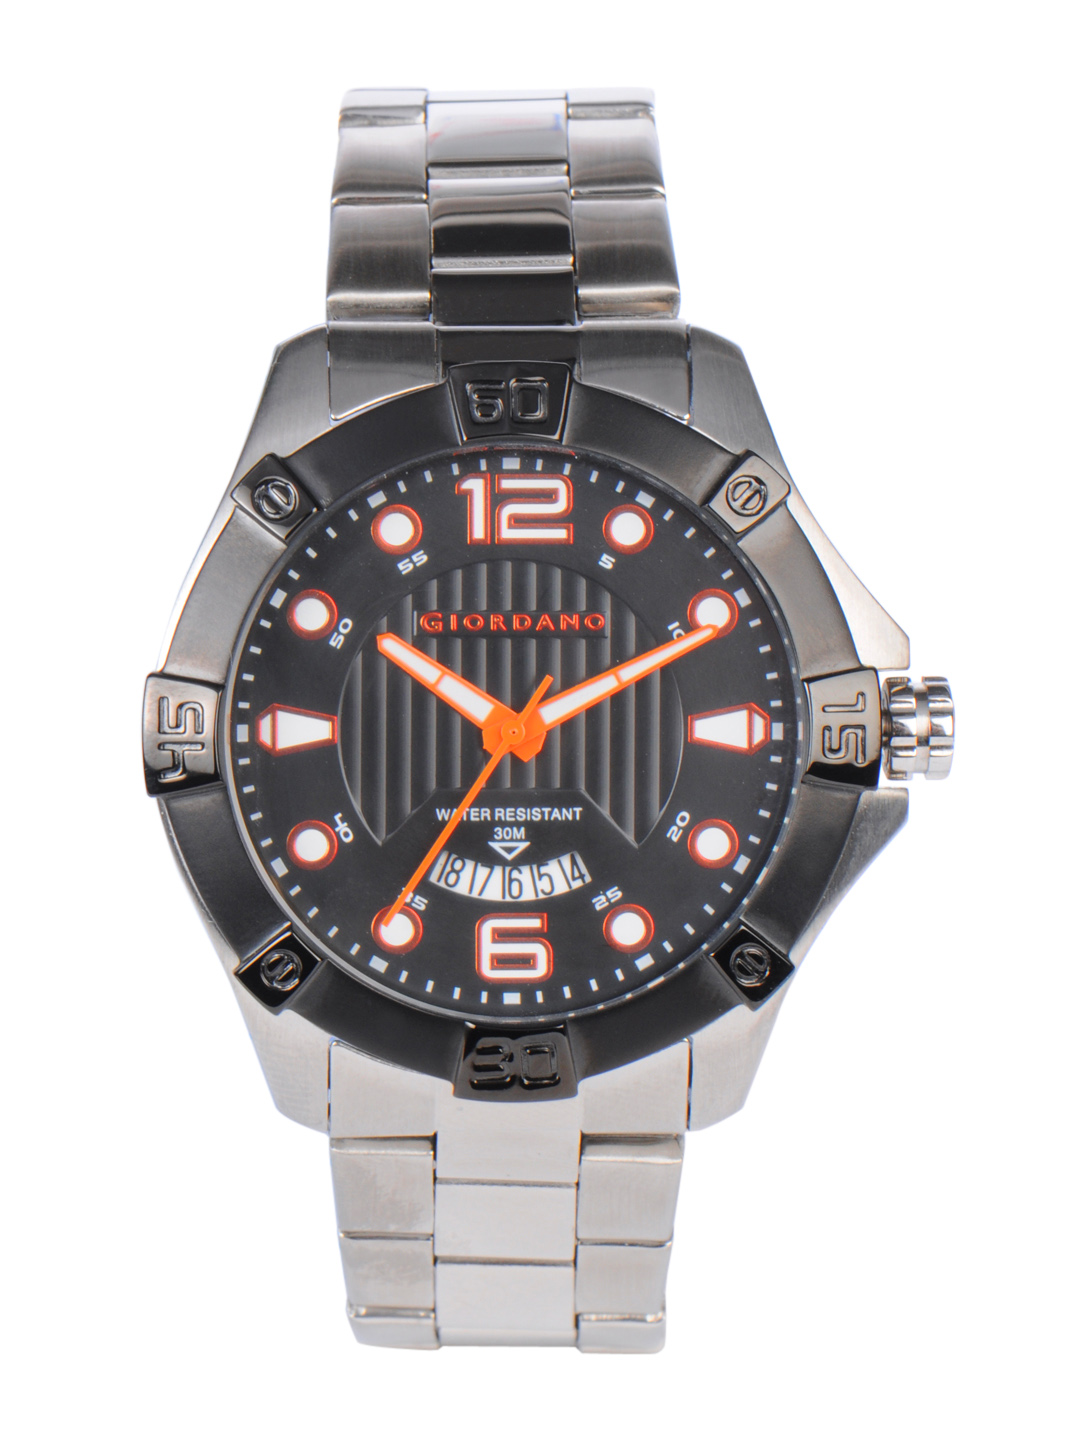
Giordano Men Black Dial Watch
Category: Accessories / Watches / Watches
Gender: Men
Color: Black
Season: Winter 2016
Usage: Casual